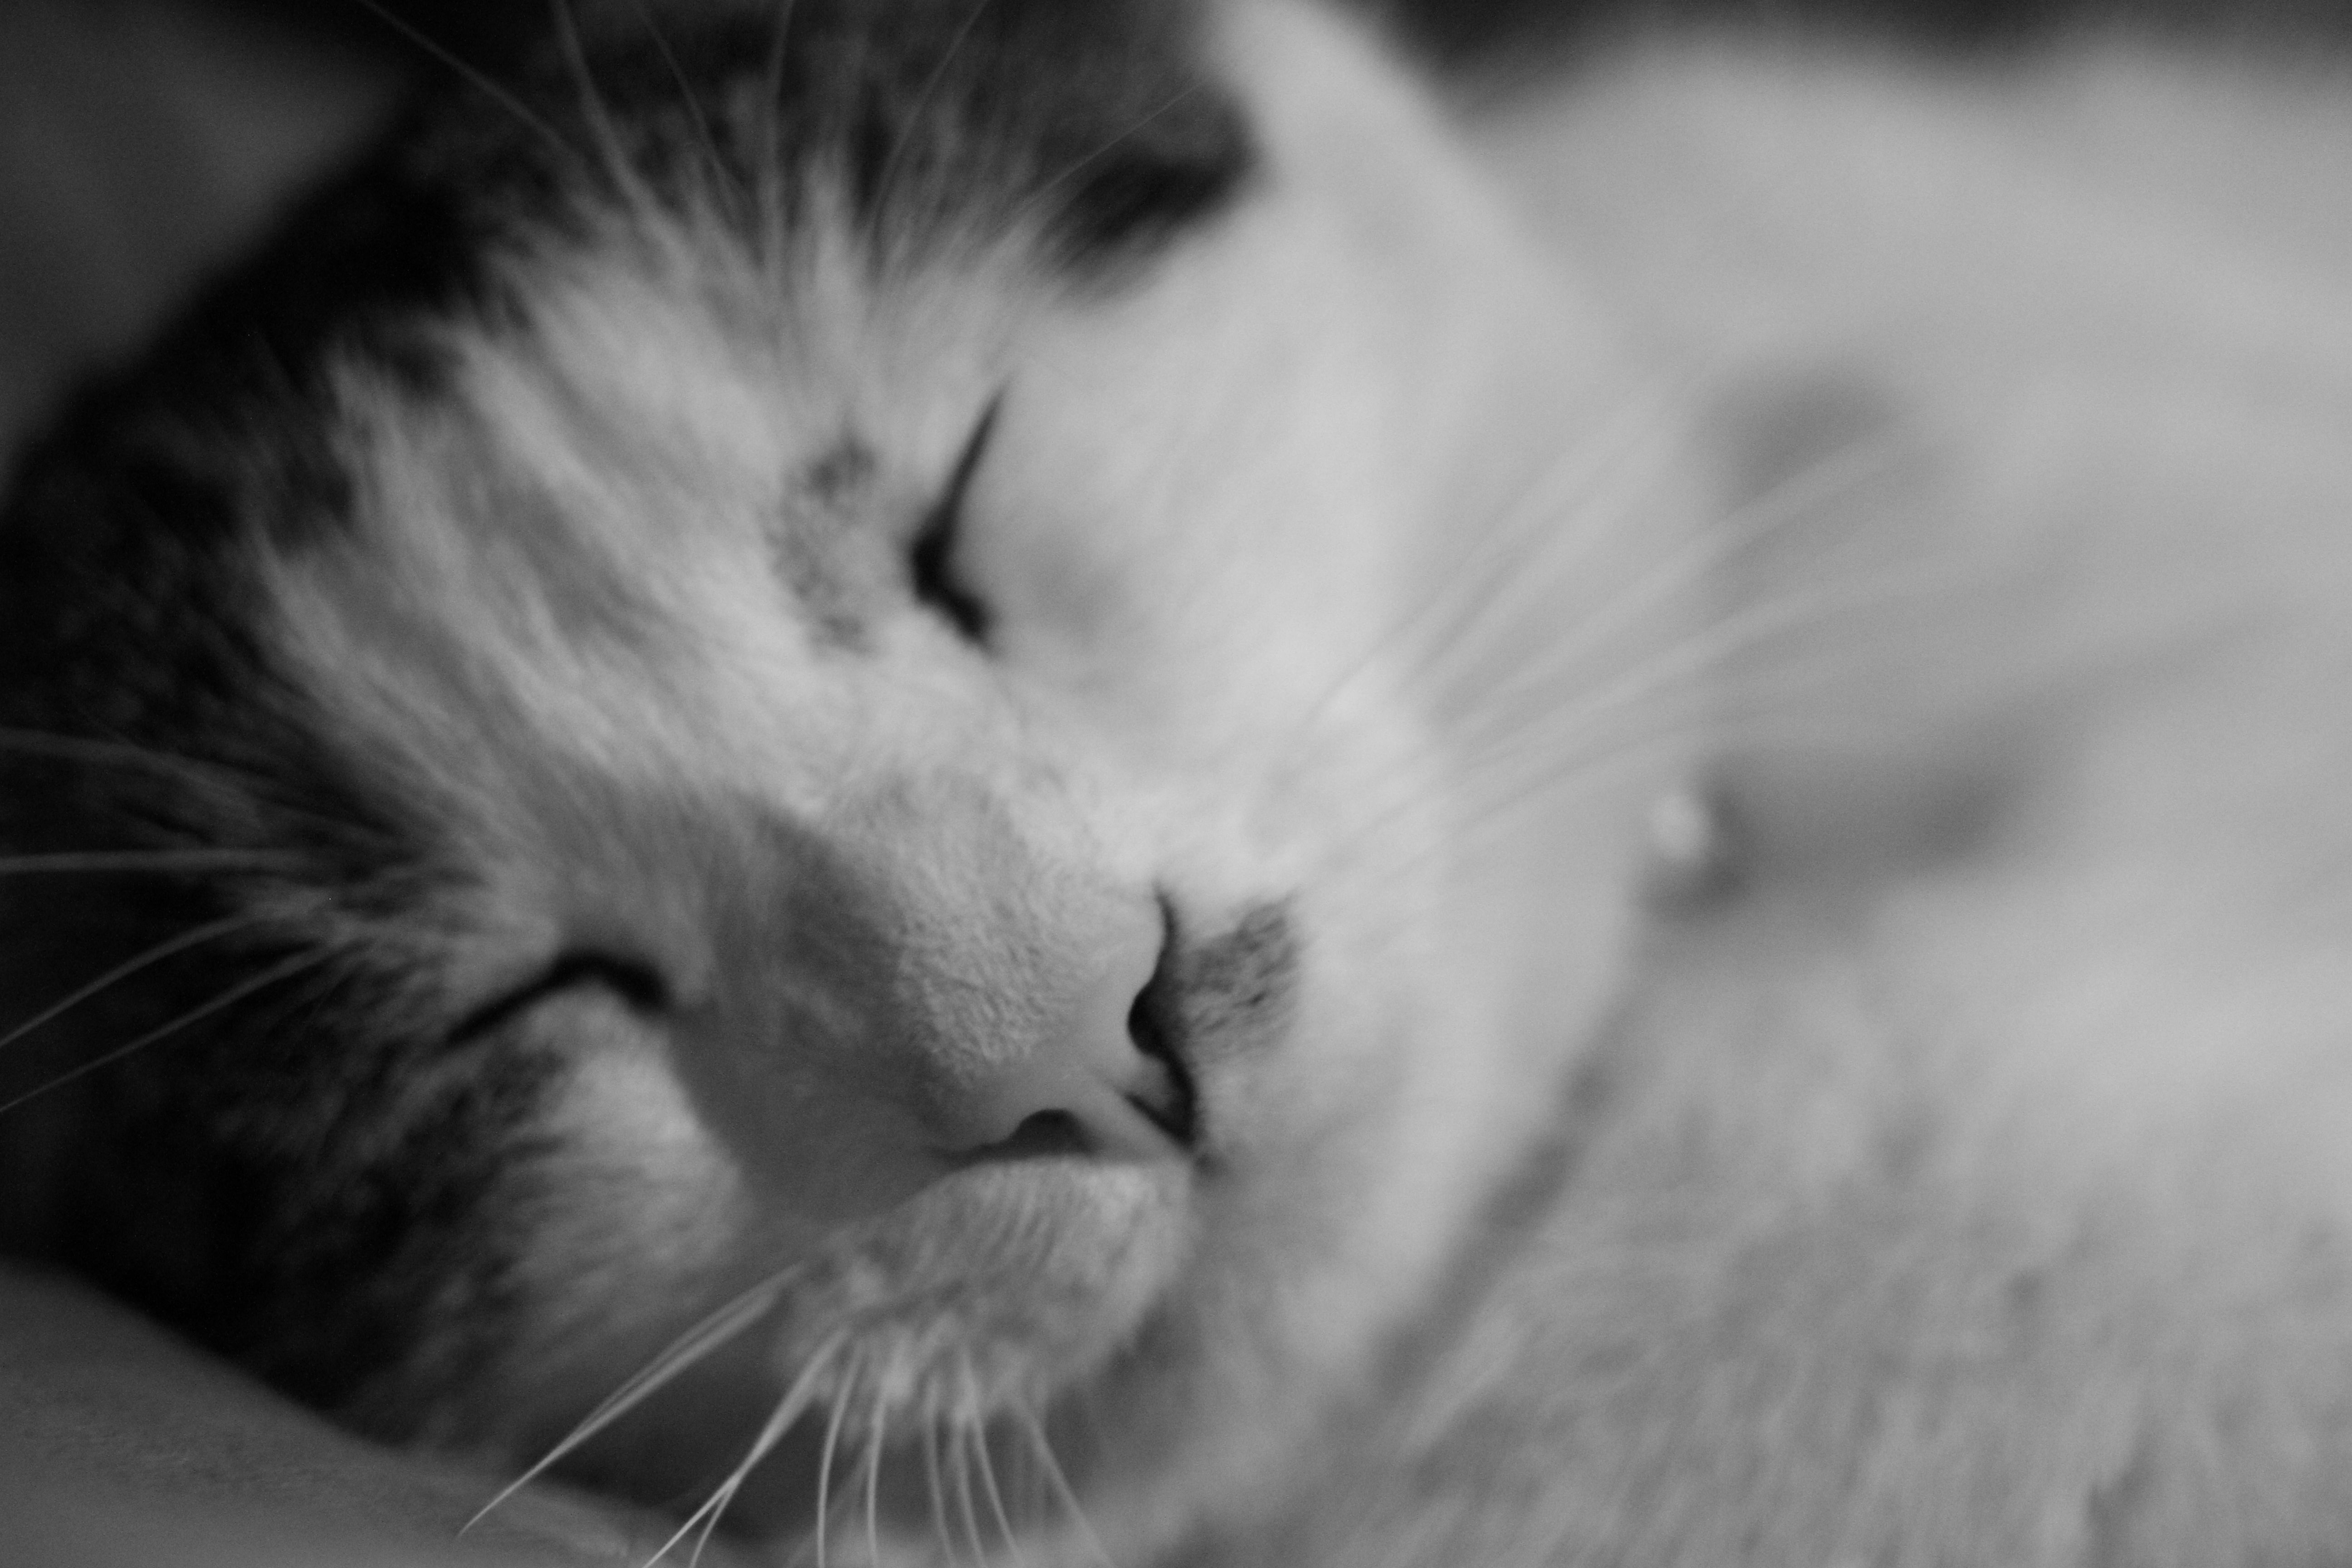
black and white, white, animal, cute, female, pet, kitten, cat, sleeping, feline, mammal, black, monochrome, close up, face, nose, whiskers, kitty, happy, sleepy, vertebrate, beautiful, domestic, adorable, shorthair, monochrome photography, small to medium sized cats, cat like mammal